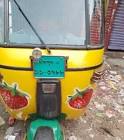
Vehicle type: Auto Rickshaws